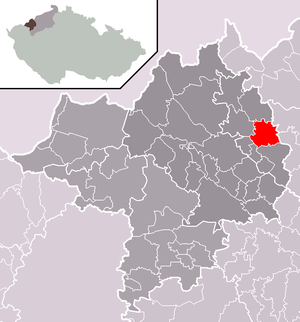
Vrskmaň est une commune du district de Chomutov, dans la région d'Ústí nad Labem, en Tchéquie. Sa population s'élevait à 293 habitants en 2018.